Wesley Ngetich Kimutai

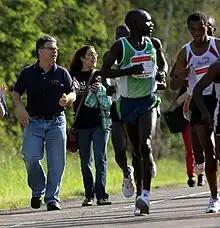
Ngetich (center in green) at the 2007 Grandma's Marathon (then Senate candidate Al Franken at left)

He won the Grandma's Marathon in Duluth, Minnesota, in 2005 and 2007. Ngetich set his personal best of 2:12:10 hours when he finished second at the Houston Marathon in 2006. Post-election violence in his home country forced him and 13 other runners to drop out of the January 2008 Rock 'n' Roll Arizona Marathon in Phoenix, Arizona.